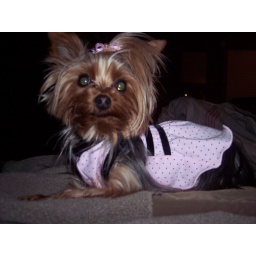
Pretty girl in a party dress